Fall of Constantinople

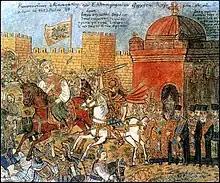
Painting of the Fall of Constantinople, by Theophilos Hatzimihail

Having previously established a large foundry about away, Mehmed now had to undertake the painstaking process of transporting his massive artillery pieces. In preparation for the final assault, Mehmed had an artillery train of 70 large pieces dragged from his headquarters at Edirne, in addition to the bombards cast on the spot. This train included Orban's enormous cannon, which was said to have been dragged from Edirne by a crew of 60 oxen and over 400 men. There was another large bombard, independently built by Turkish engineer Saruca, that was also used in the battle.